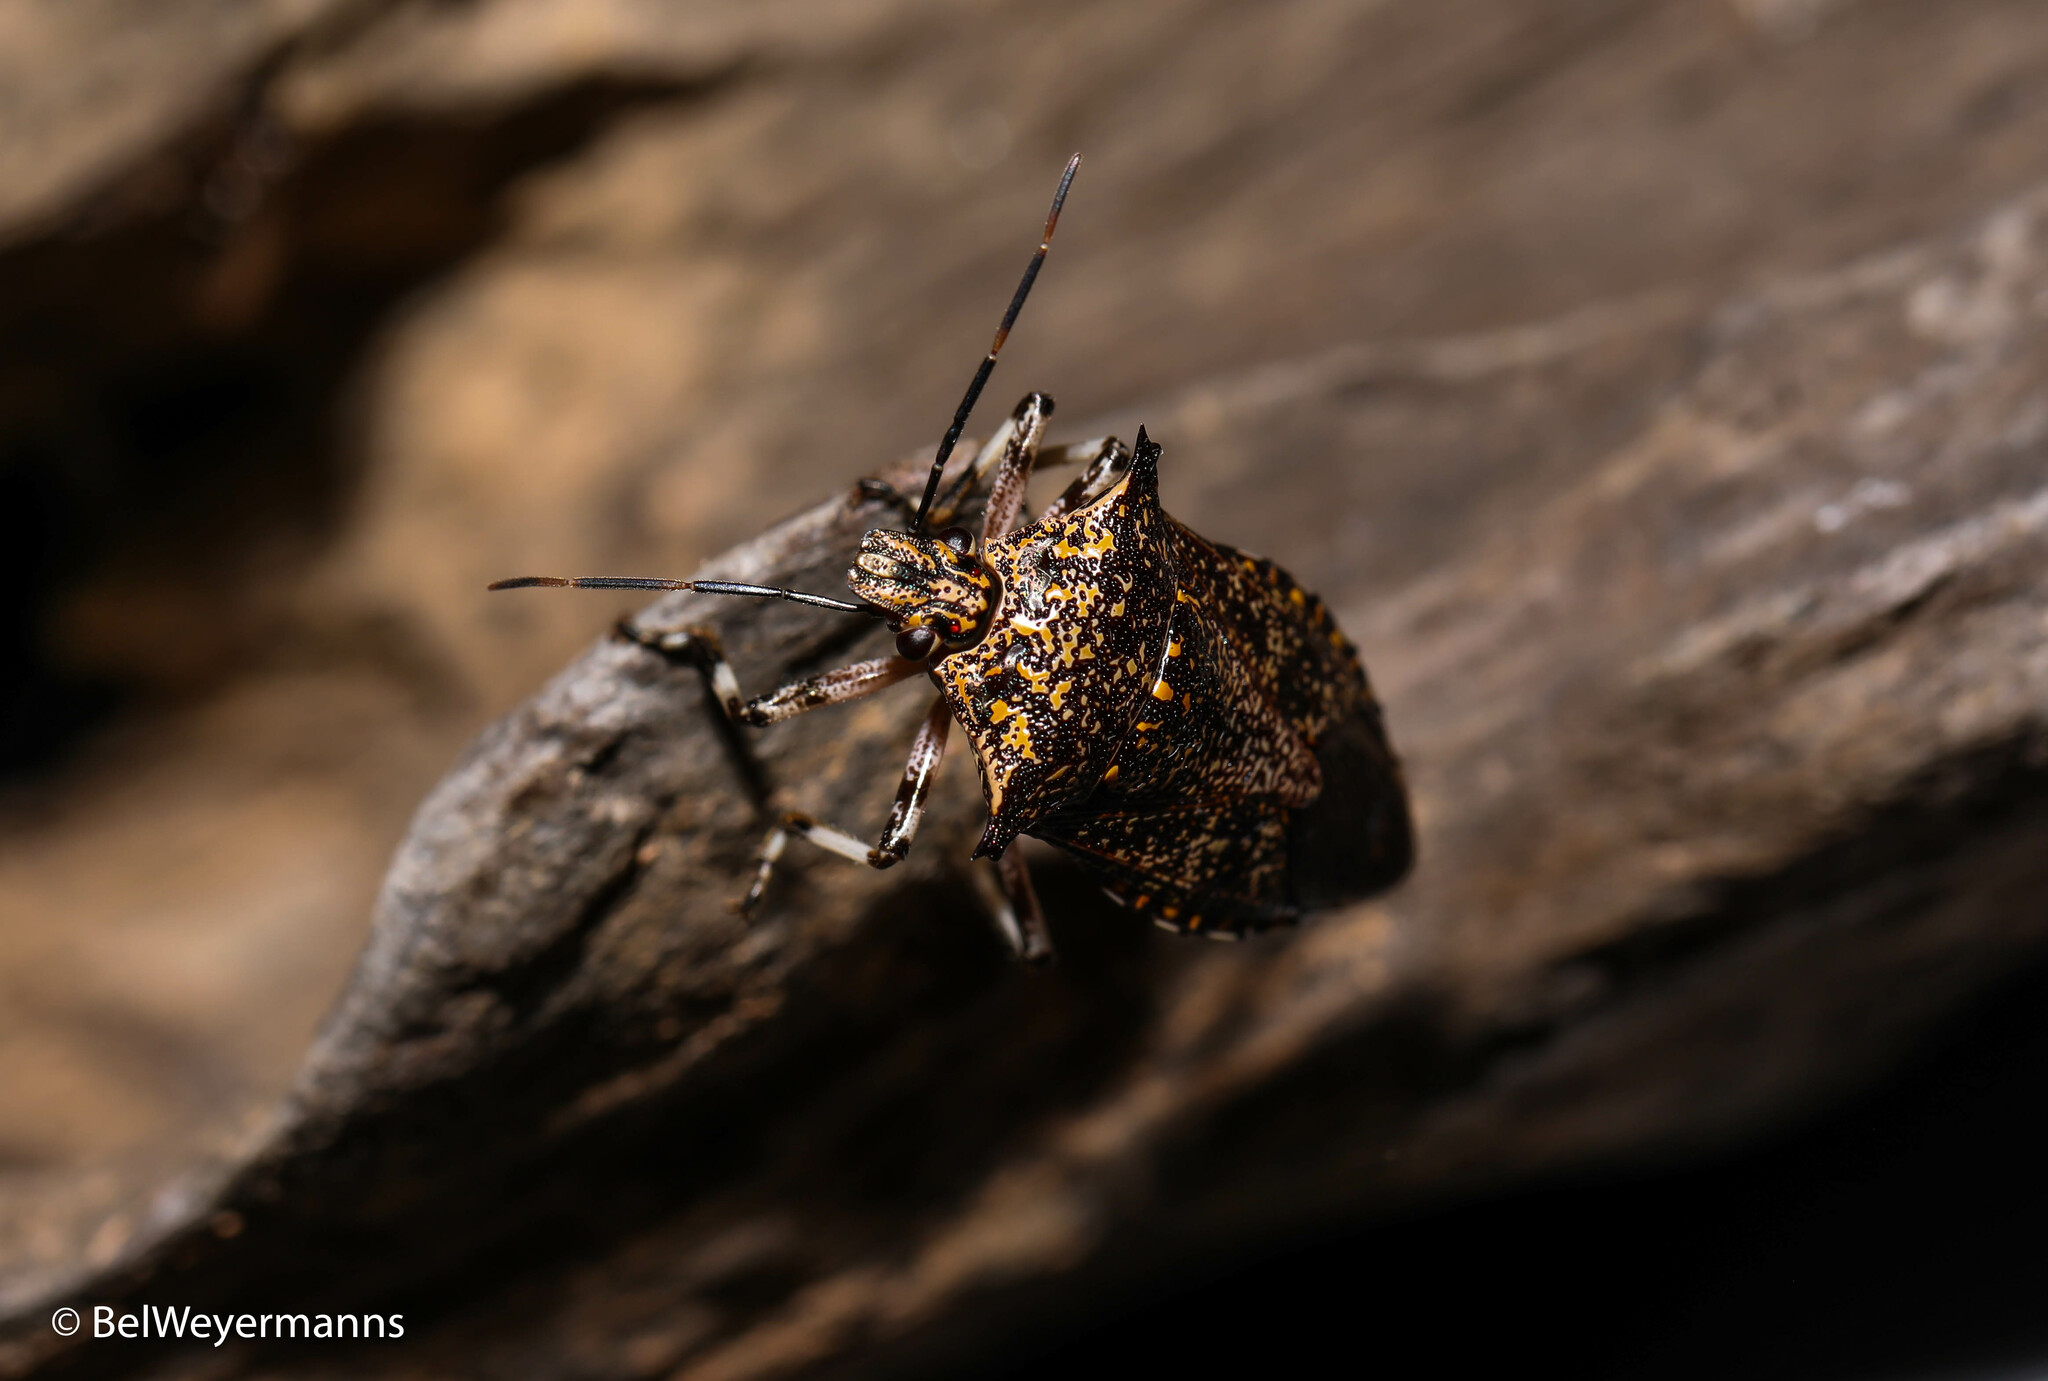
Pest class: stink_bug